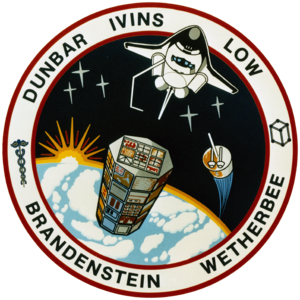
STS-33
STS-32
STS-33 var rumfærgen Discoverys 9. rumfærge-mission. Den blev opsendt d. 22. november 1989 og vendte tilbage den 27. november 1989.